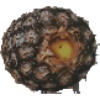
Label: pineapple